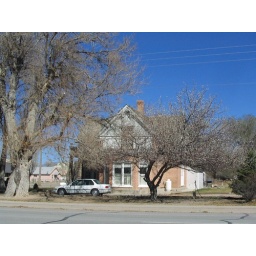
Impressive old house in Panaca, Nevada. The tree in front is beginning to blossom.